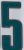
Number: 5